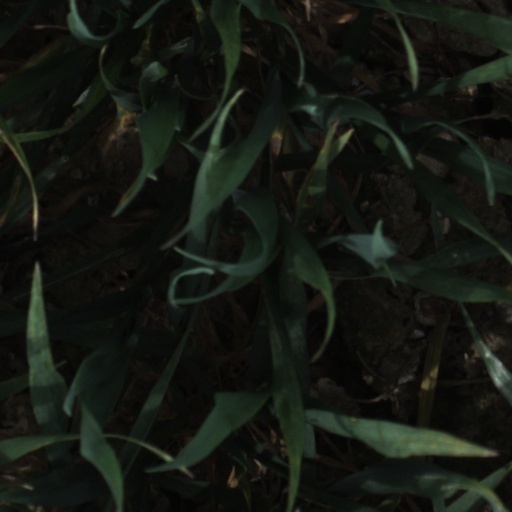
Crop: wheat